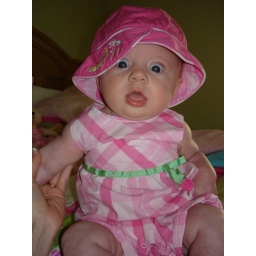
Kate in her pink hat